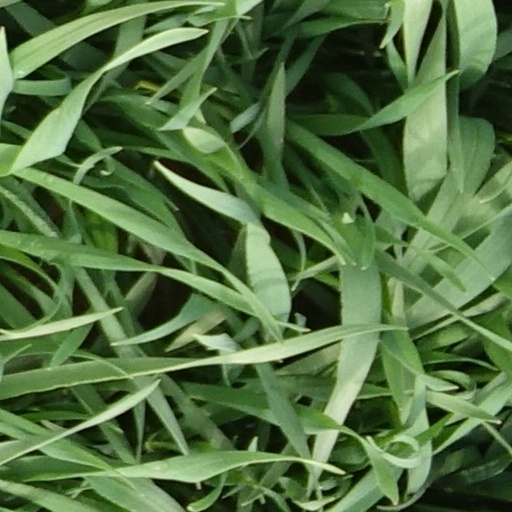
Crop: wheat